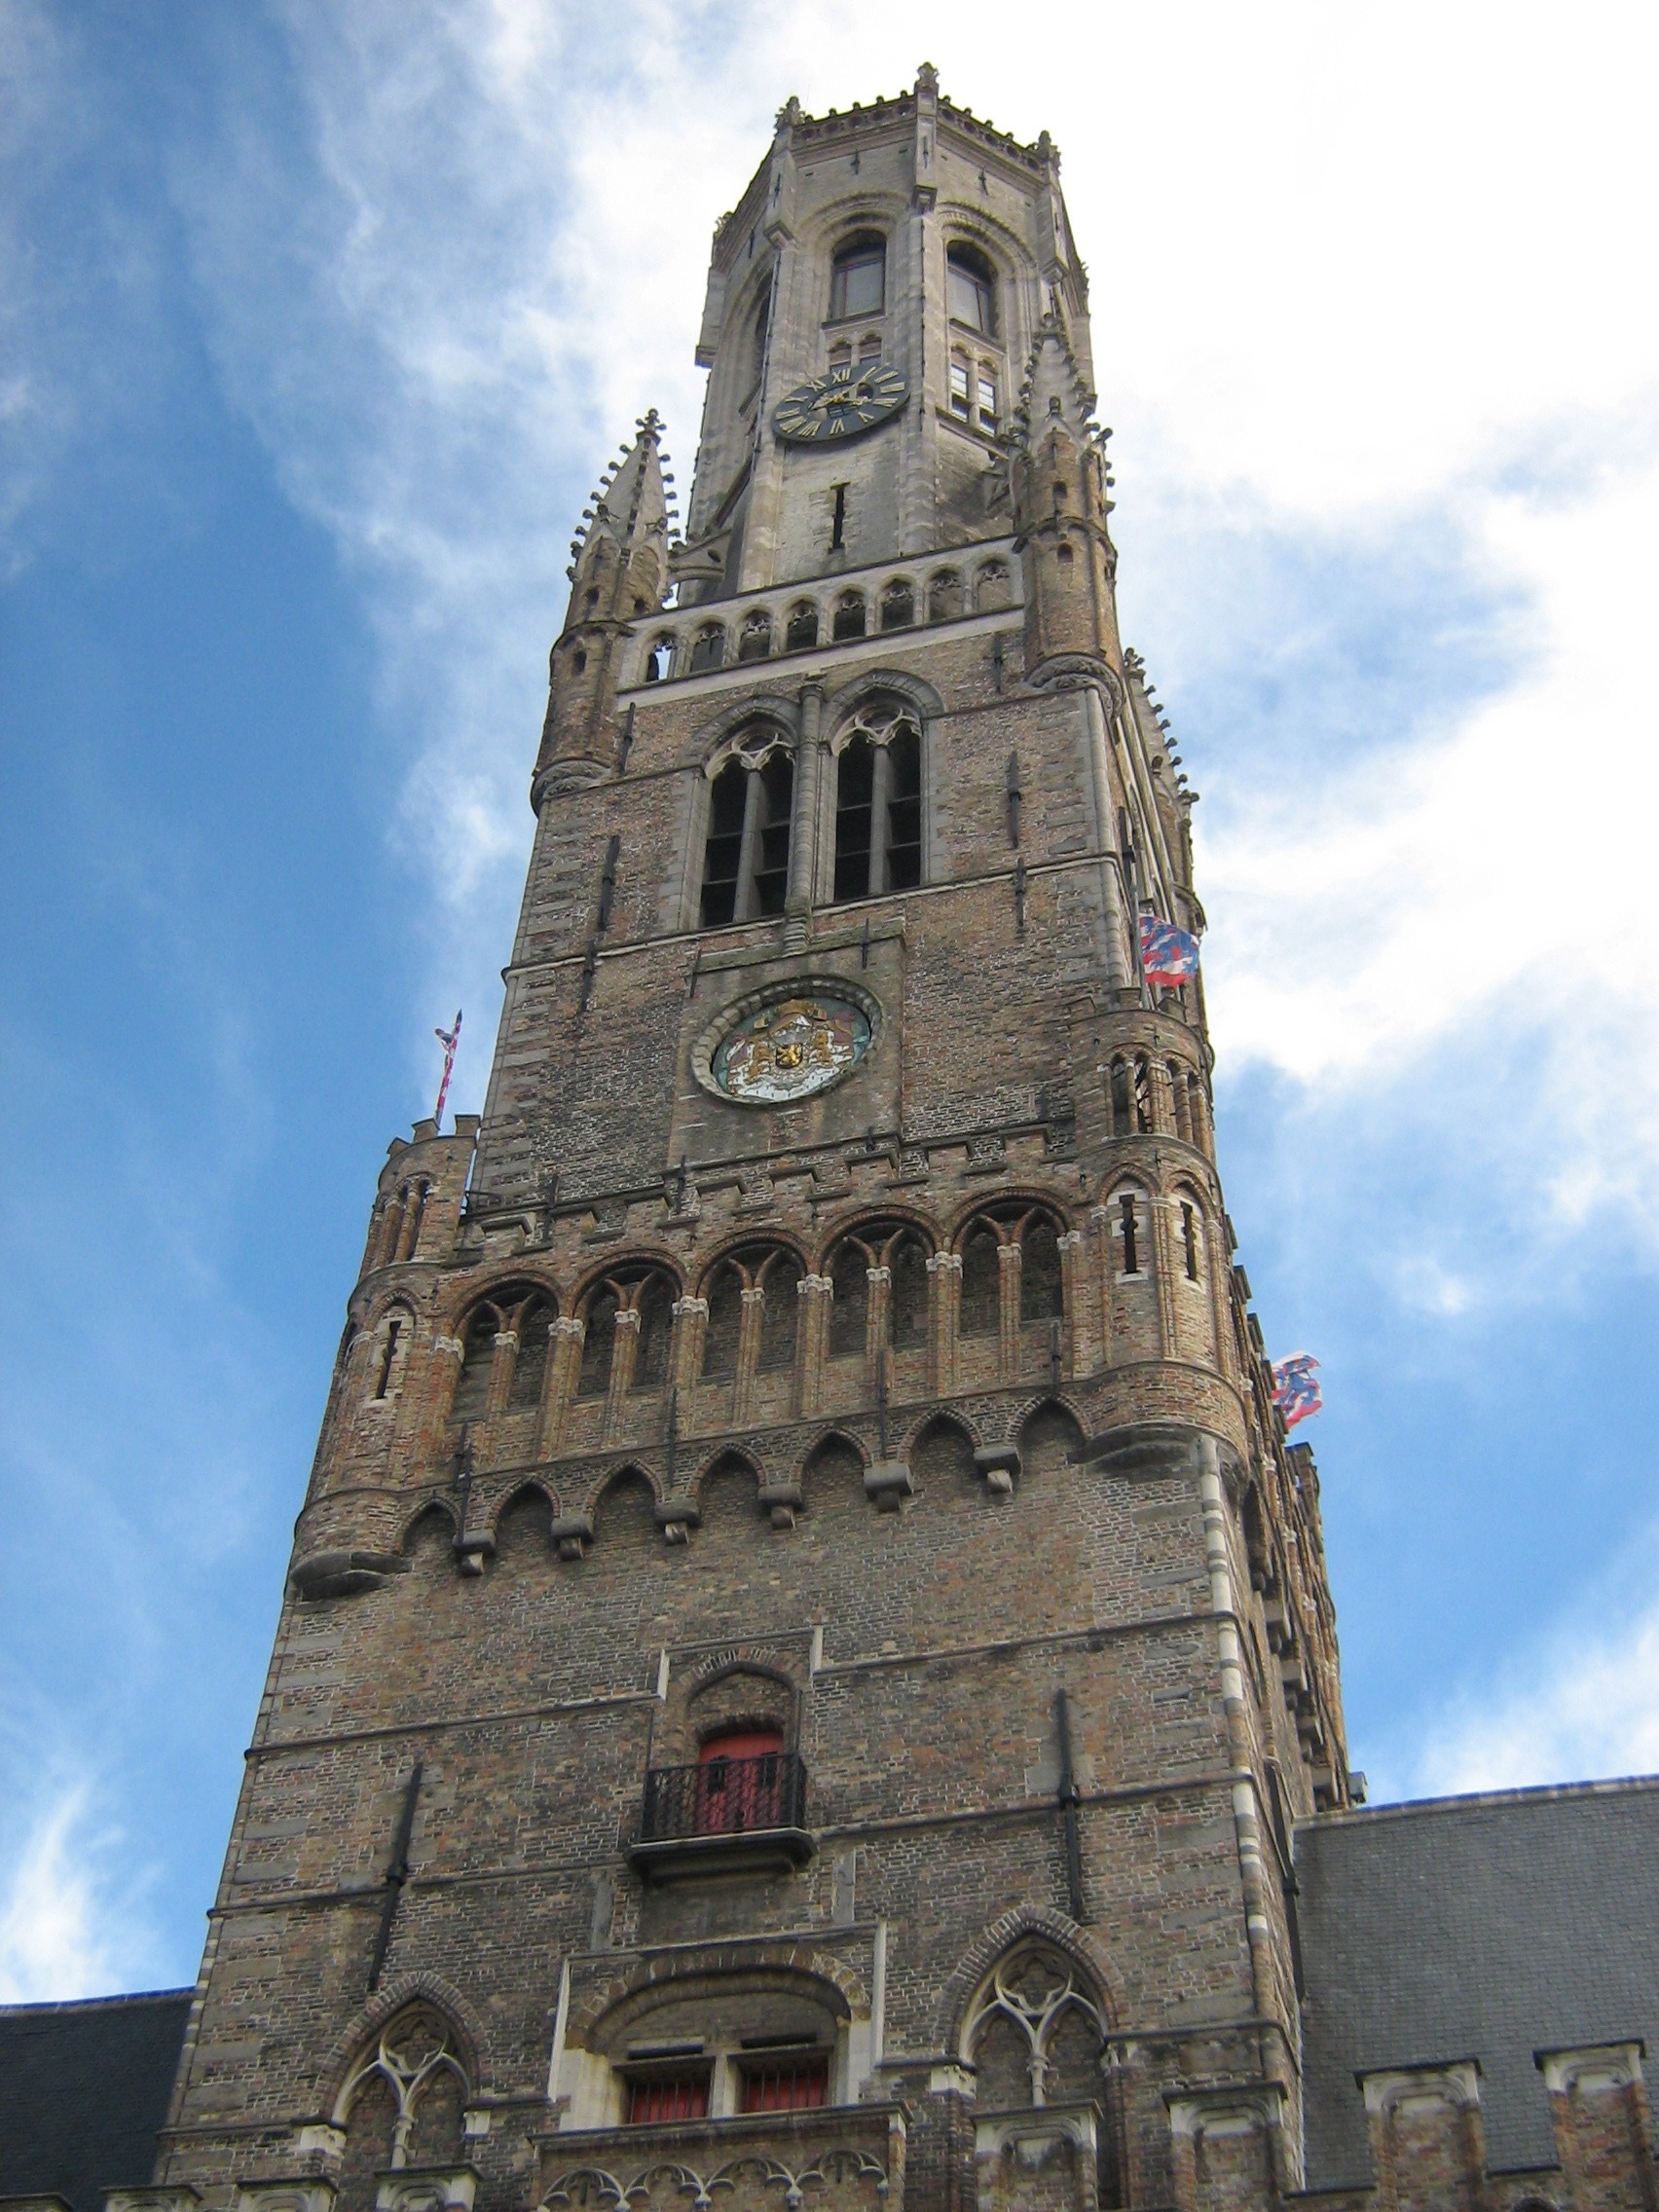
building, tower, landmark, facade, church, cathedral, place of worship, clock tower, bell tower, belgium, spire, steeple, gothic architecture, tours, historic site, belfry of bruges, historic centre of bruges